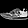
Label: Sneaker